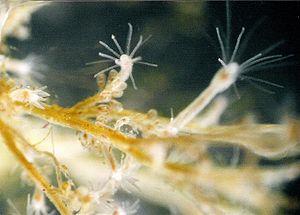
Bougainvillia est un genre d'hydrozoaires de la famille des Bougainvilliidae.
Les Bougainvilliidae constituent une famille d'hydrozoaires de l'ordre des Anthoathecatae.